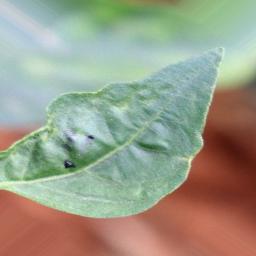
Label: mites_and_trips